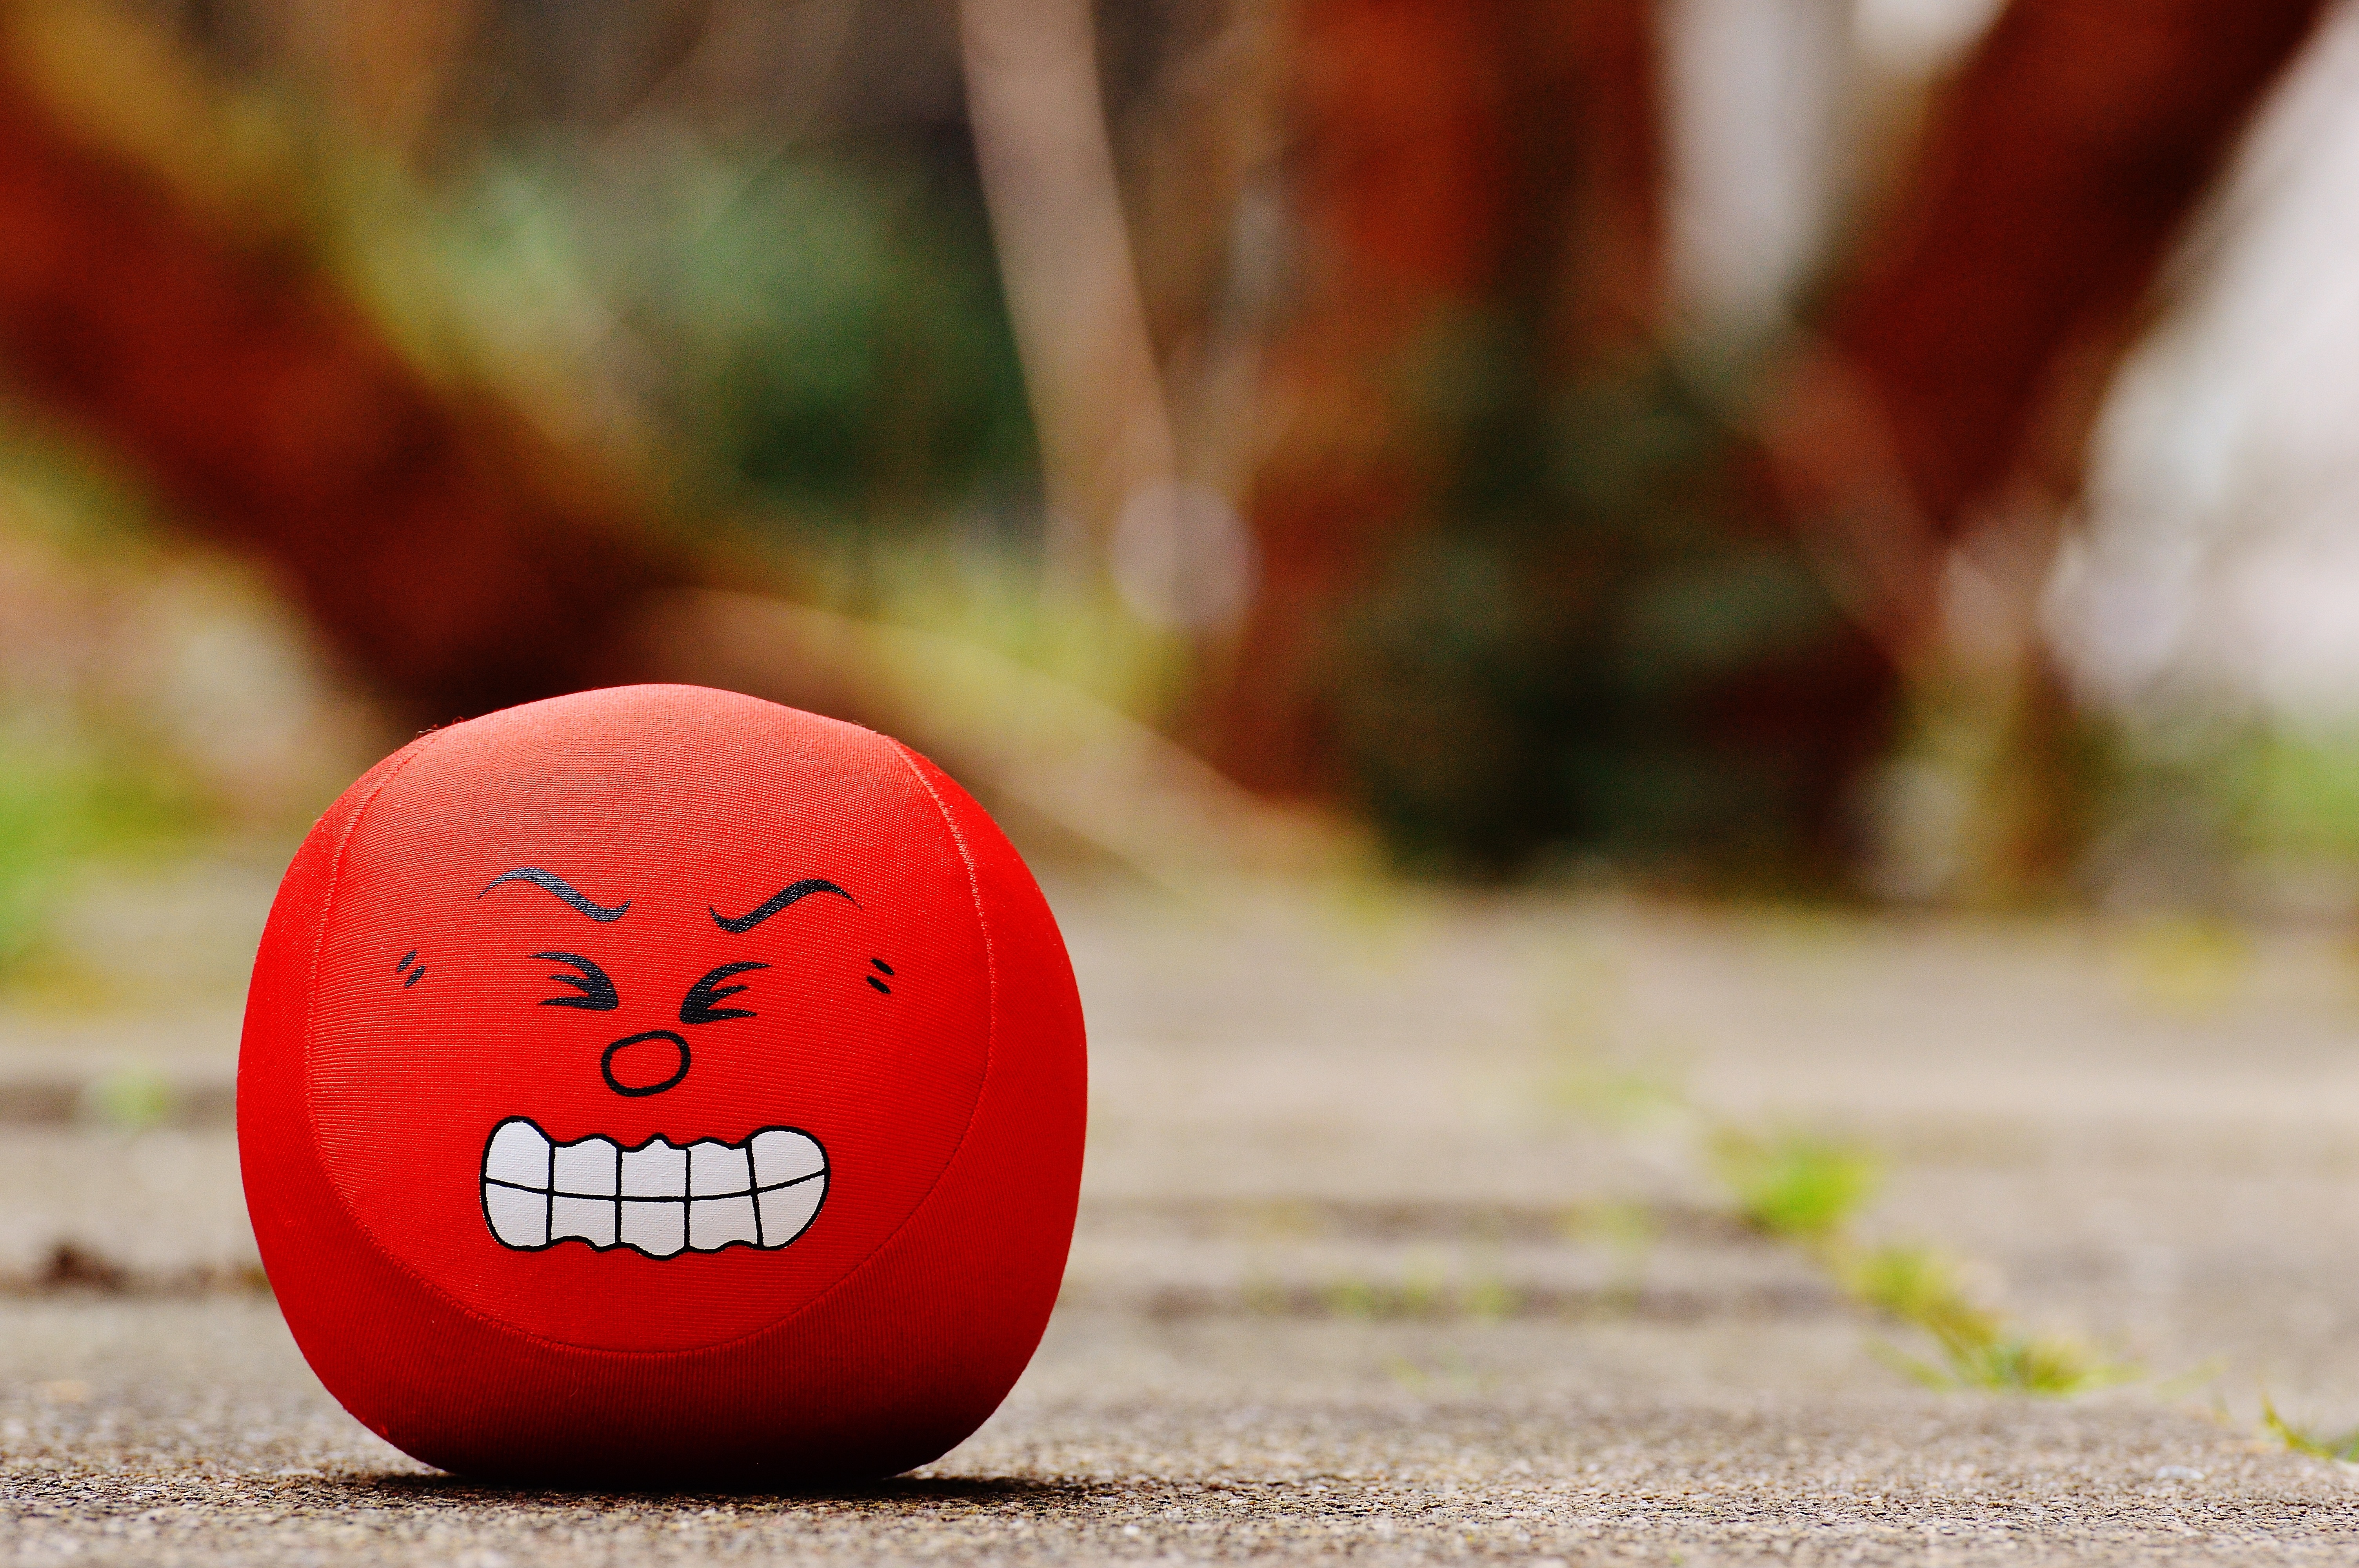
sweet, flower, cute, green, red, color, fabric, close up, face, fun, ball, funny, sour, evil, smiley, rage